Danzón

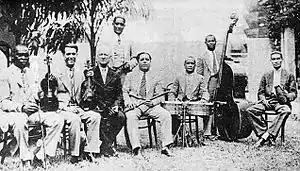

Later development led to more syncopation, which eventually led to the danzón-chá, nuevo ritmo, cha-cha-chá, pachanga and mambo. From the 1940s to the 1960s danzón and its derivatives were highly popular in Cuba, with several truly fine charangas playing most days of the week. Orquesta Aragón kept up an exceptionally high standard for many years, but the danzón itself gradually dropped out, and is now a relic dance.